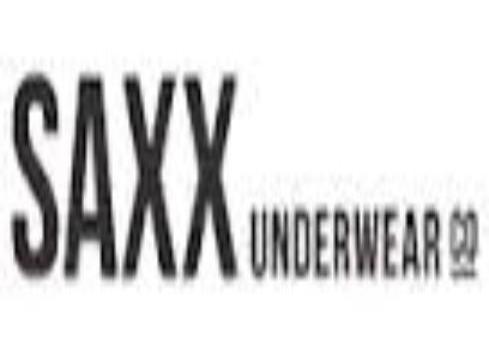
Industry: Clothes